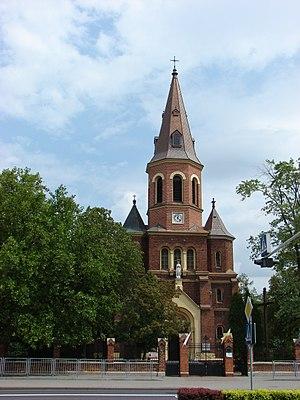
Lubień Kujawski est une ville de Pologne, située dans la voïvodie de Couïavie-Poméranie. Elle est le siège de la gmina de Lubień Kujawski, dans le powiat de Włocławek.